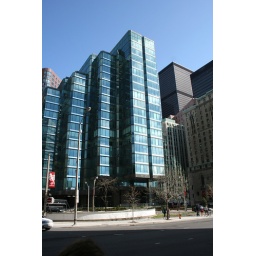
Cool looking building in downtown Toronto. Reminds me of clear LEGO blocks for some reason. *shrugs*